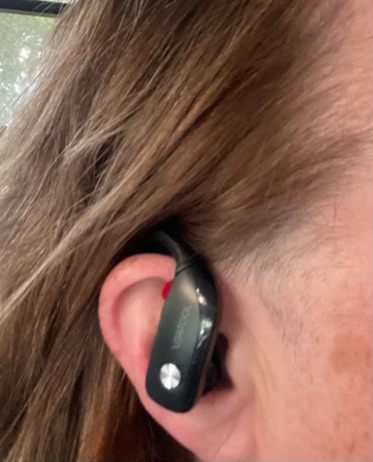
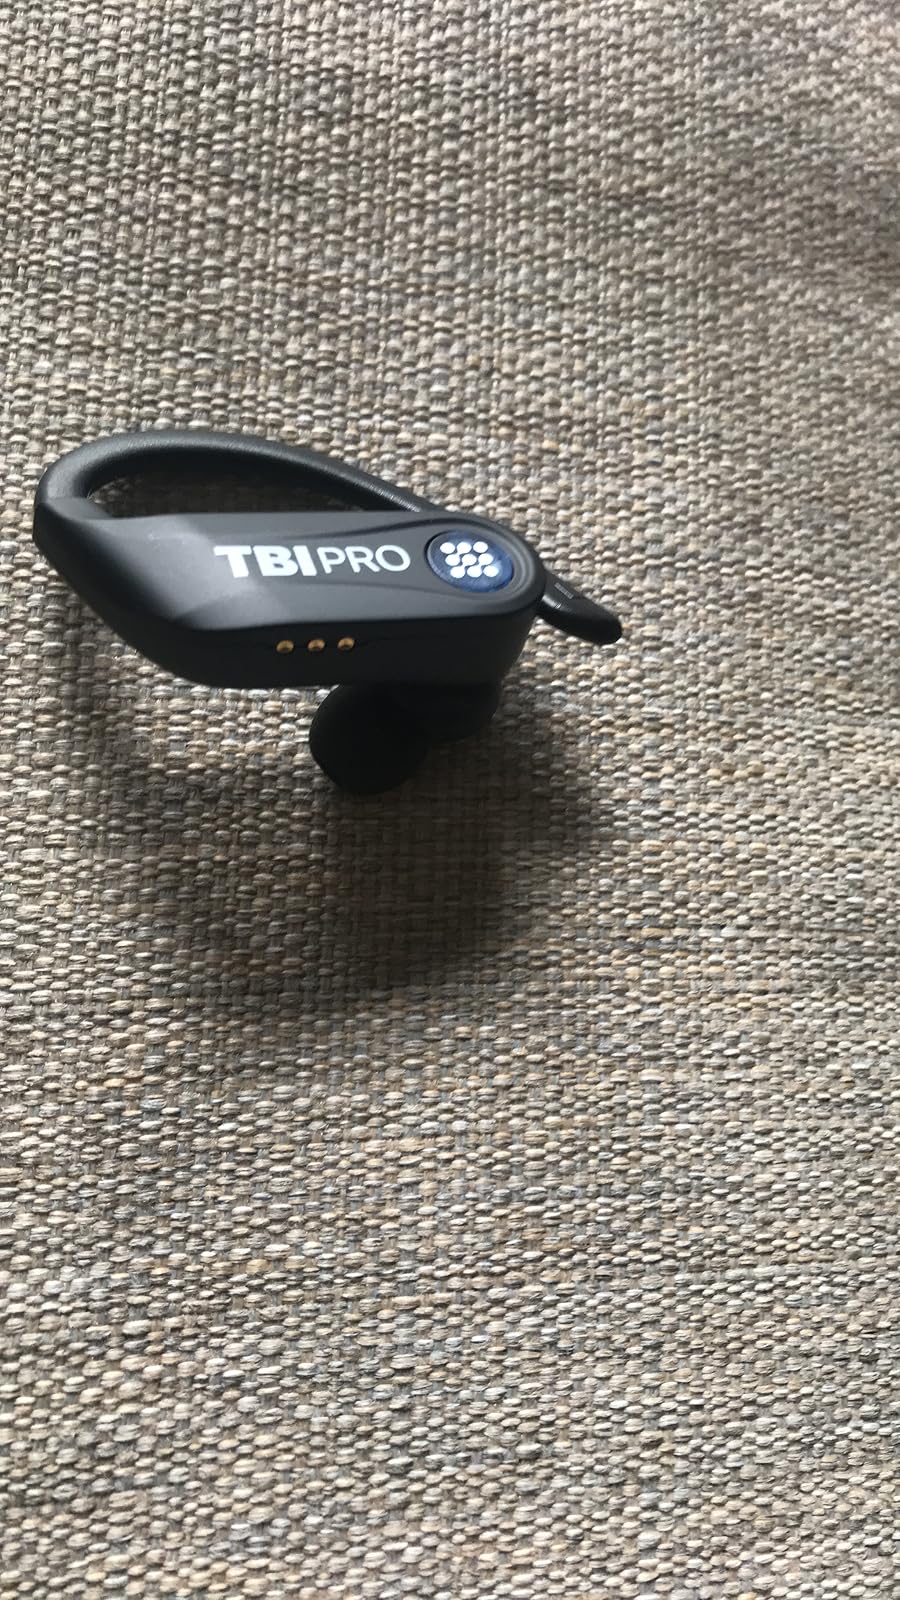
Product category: earbuds
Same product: no